W Motors

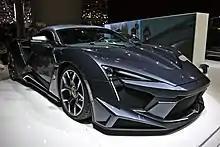
Fenyr SuperSport at Geneva Motor Show 2018

In 2013, W Motors announced it would manufacture a second line of supercars, that was later unveiled as the $1.4 million Fenyr SuperSport, named after Fenrir, a monstrous wolf in Norse mythology. This car, with production limited to 110 units total, focuses on high-performance and more discreet luxury details when compared to the Lykan HyperSport. The Fenyr SuperSport features a 4.0L twin-turbocharged Flat-6 with and , with a 0– performance time of 2.7 seconds, and a top speed over , and a curb weight of approximately . The Fenyr Supersport was unveiled at the 2015 Dubai International Motor Show. On November 29, 2017, with the opening of the new W Motors Gallery in Dubai, the production version of the Fenyr SuperSport was revealed, with many changes from the concept.